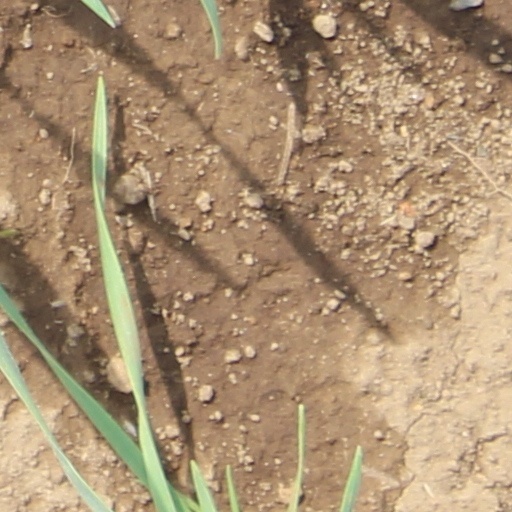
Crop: wheat